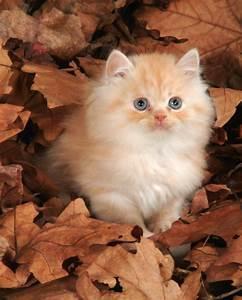
cat